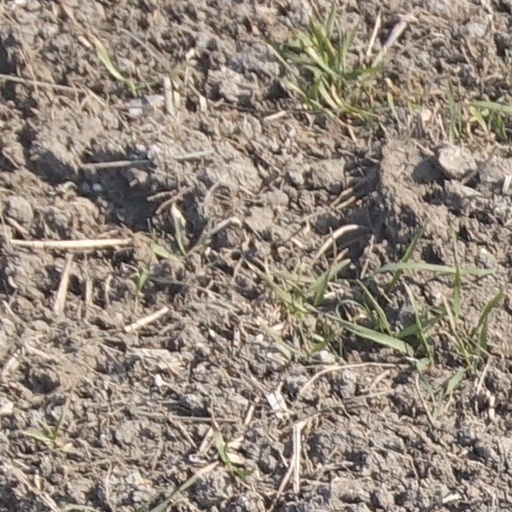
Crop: wheat